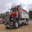
Label: truck